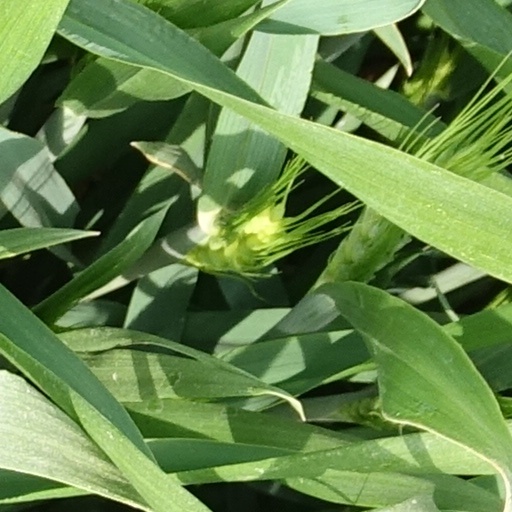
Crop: wheat